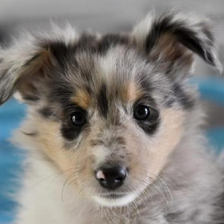
Label: animals